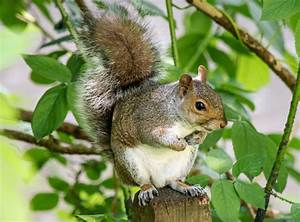
Label: squirrel